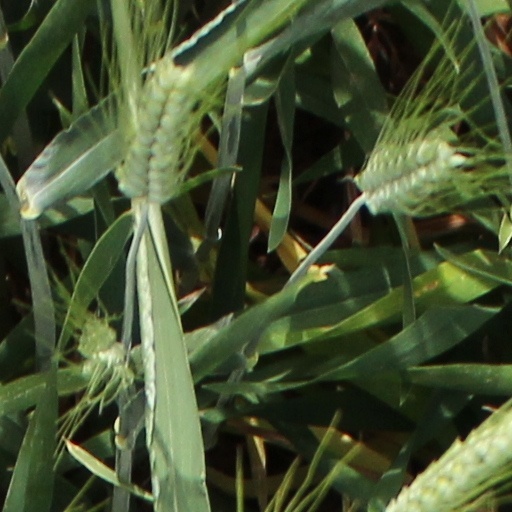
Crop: wheat